Lawrence Butler (baseball)

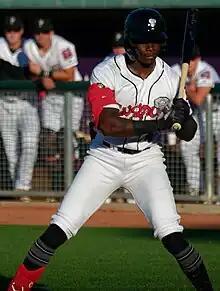
Butler with the Lansing Lugnuts in 2021

Lawrence Evan Butler (born July 10, 2000) is an American professional baseball outfielder for the Athletics of Major League Baseball (MLB). He made his MLB debut in 2023.